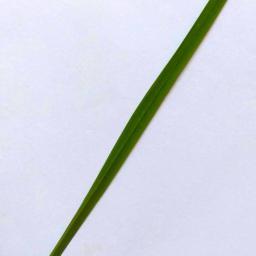
Label: Rice___Healthy